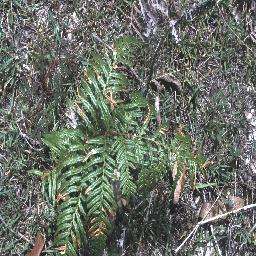
Label: negative